East Hills, New York

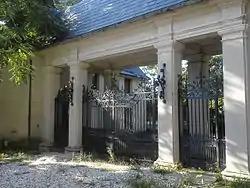
The Mackay Estate Gate Lodge in September 2013.

As of March 2024, the Mayor of East Hills is Michael R. Koblenz. Koblenz has held this position since 1995, and as of 2022 has an annual salary of $60,000. He previously lived in nearby Flower Hill and served as one of its Village Trustees in the 1980s. Also as of March 2024, the Deputy Mayor of East Hills is Emmanuel Zuckerman, and the Village Trustees of East Hills are Brian Meyerson, Clara Pomerantz, Stacey Siegel, and Emmanuel Zuckerman.